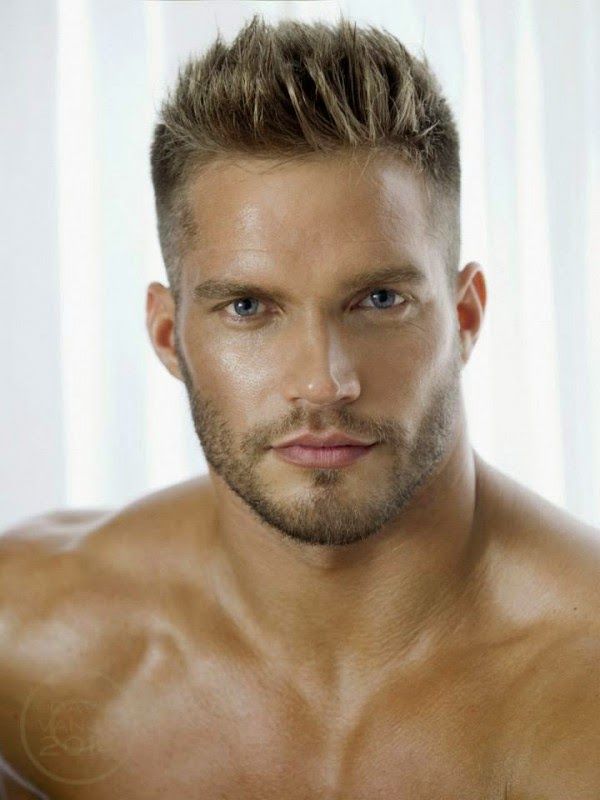
Label: Colored